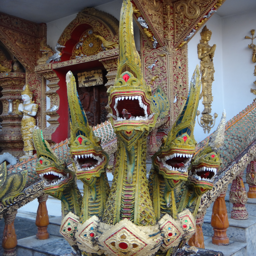
to think that these carvings adorn the same temple as the previously highlighted statue !